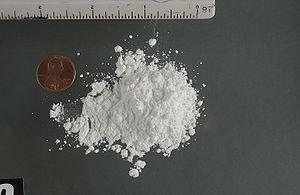
Pablo Escobar, né le 1ᵉʳ décembre 1949 à Rionegro, Antioquia, Colombie, et mort le 2 décembre 1993 à Medellín, Colombie, est un célèbre trafiquant colombien de cocaïne. À la tête du cartel de Medellín, il a été l'un des principaux barons de la drogue dans les années 1980. Son cartel, au sommet de son activité, fournit environ 80 % de la cocaïne consommée aux États-Unis, pour un chiffre d'affaires annuel de 21,9 milliards de dollars. Souvent appelé « le roi de la cocaïne », il est le criminel le plus riche de l'Histoire, avec au début des années 1990 une fortune nette connue de 30 milliards de dollars, ce qui fait de lui un des hommes les plus riches au monde à cette époque.
Une drogue est un composé chimique, biochimique ou naturel, capable d'altérer une ou plusieurs activités neuronales et/ou de perturber les communications neuronales. La consommation de drogues par l'homme – afin de modifier ses fonctions physiologiques ou psychiques, ses réactions physiologiques et ses états de conscience – n'est pas récente. Certaines drogues peuvent engendrer une dépendance physique ou psychologique. L'usage de celles-ci peut avoir pour conséquences des perturbations physiques ou mentales. Pour désigner les substances ayant un effet sur le système nerveux, il est plus généralement question de psychotrope.